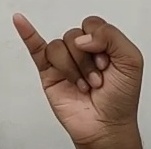
ASL sign: J